Pedro Fernández de Córdoba y Pacheco

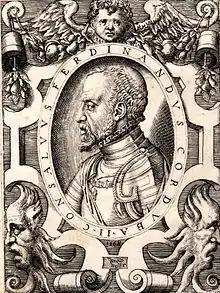
Priego's uncle, Gonzalo Fernández de Córdoba (the "Gran Capitán")

Alfonso Fernández de Córdoba IV (1447–1501), head of the House of Córdoba, was better known as Alonso de Aguilar and was called ""El Grande"" (the Great).